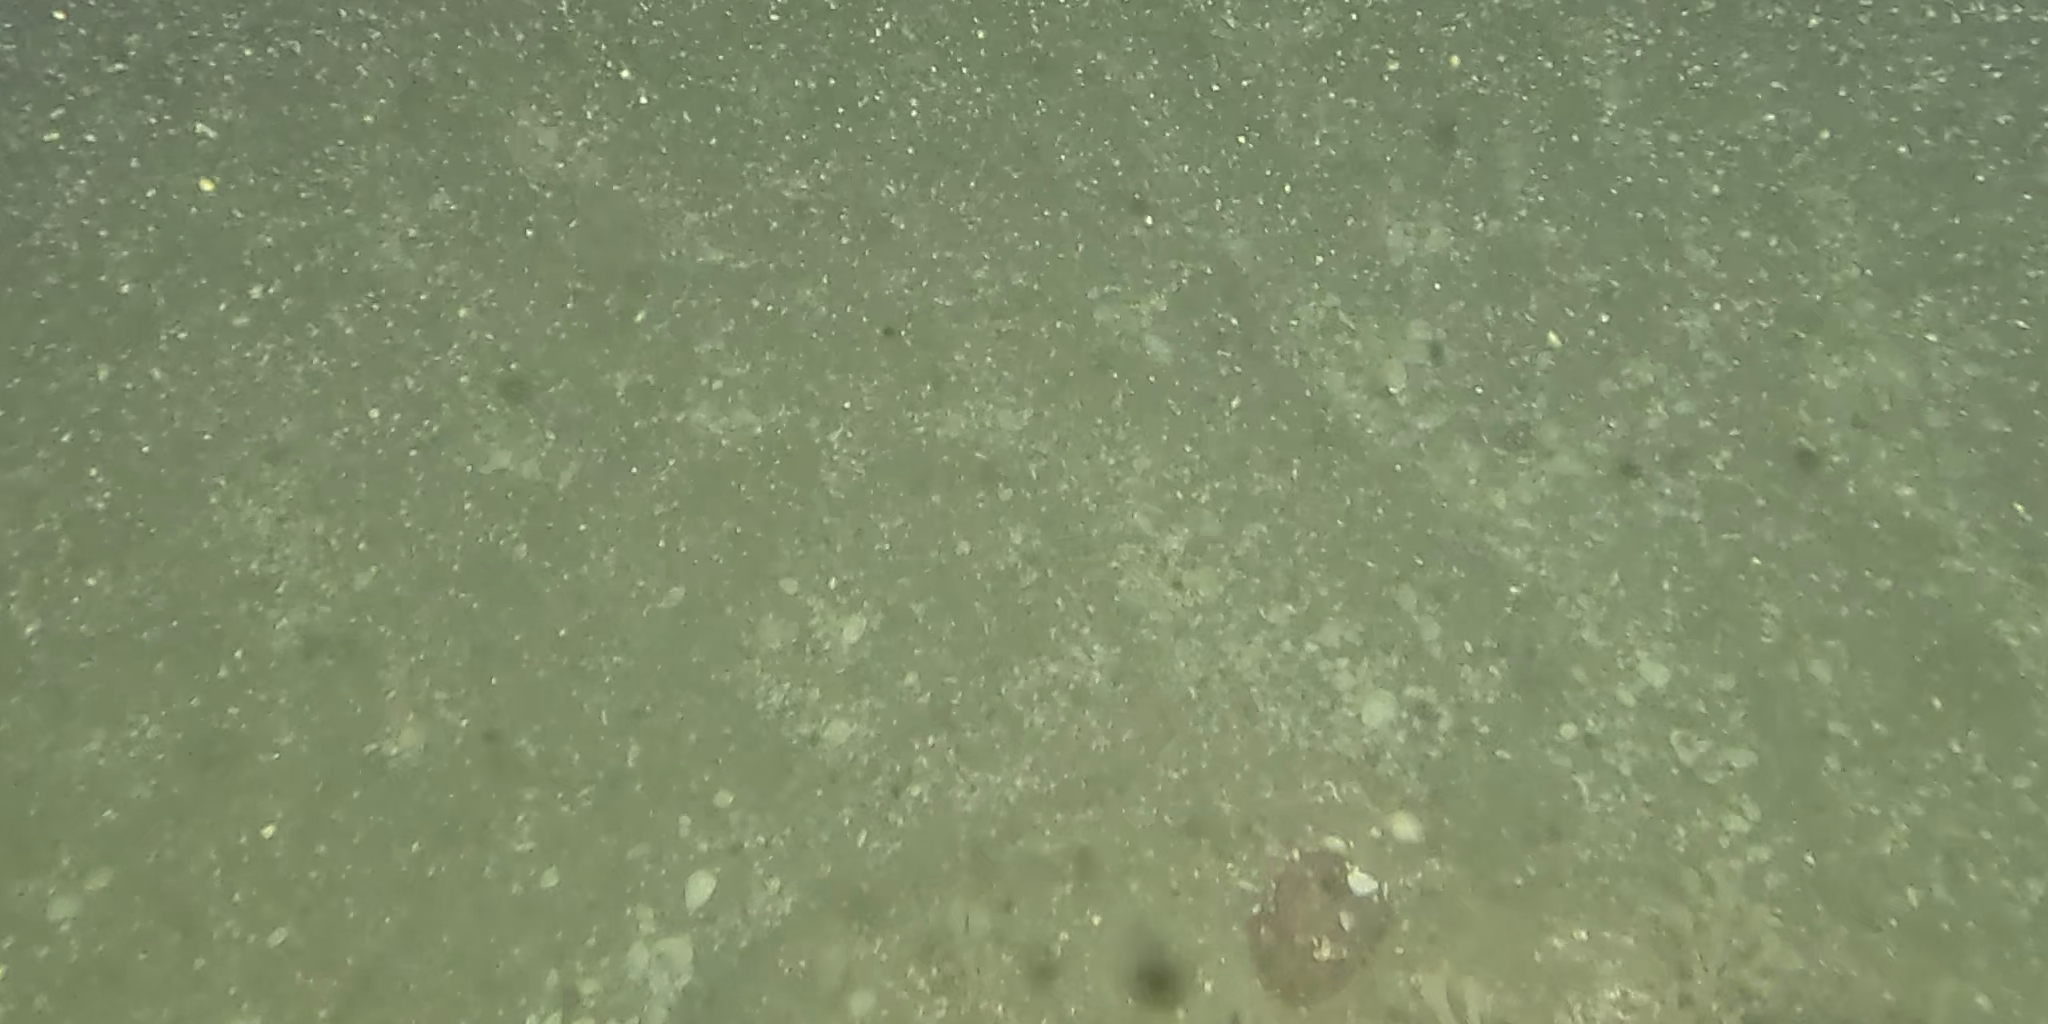
Seabed habitat: stone